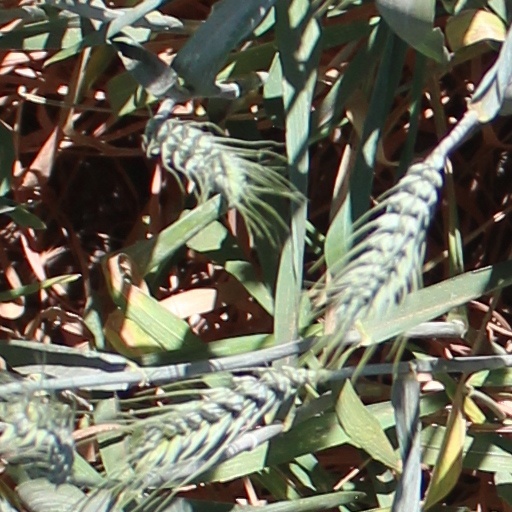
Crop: wheat